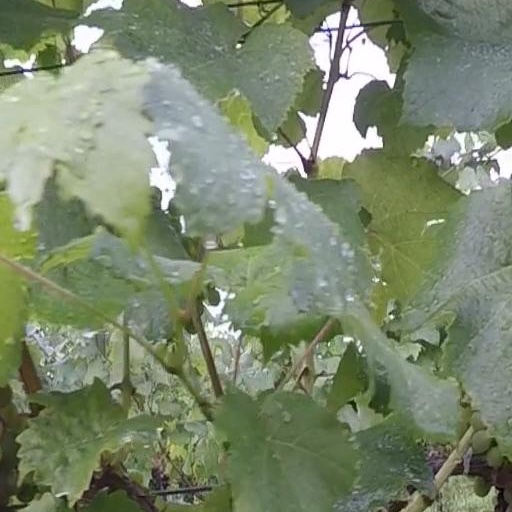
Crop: grape